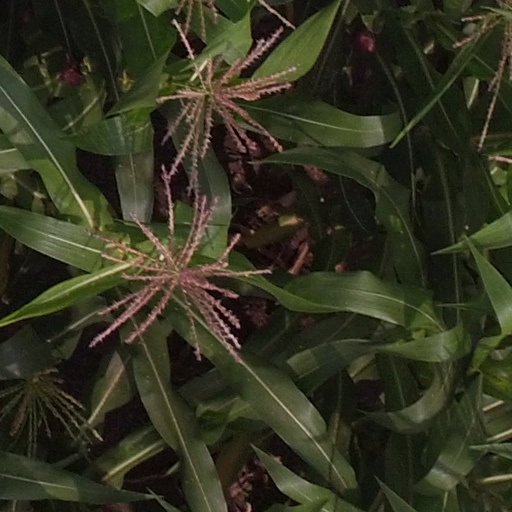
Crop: maize; corn